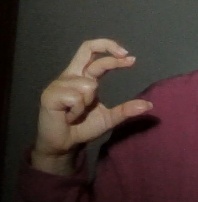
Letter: thal